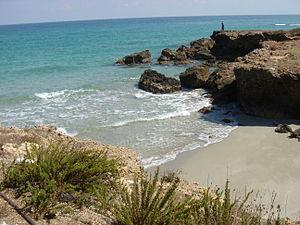
La province de Brindisi est une province italienne située dans le Salento, l'extrémité méridionale de la région des Pouilles.